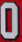
Number: 0